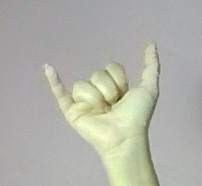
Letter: ya